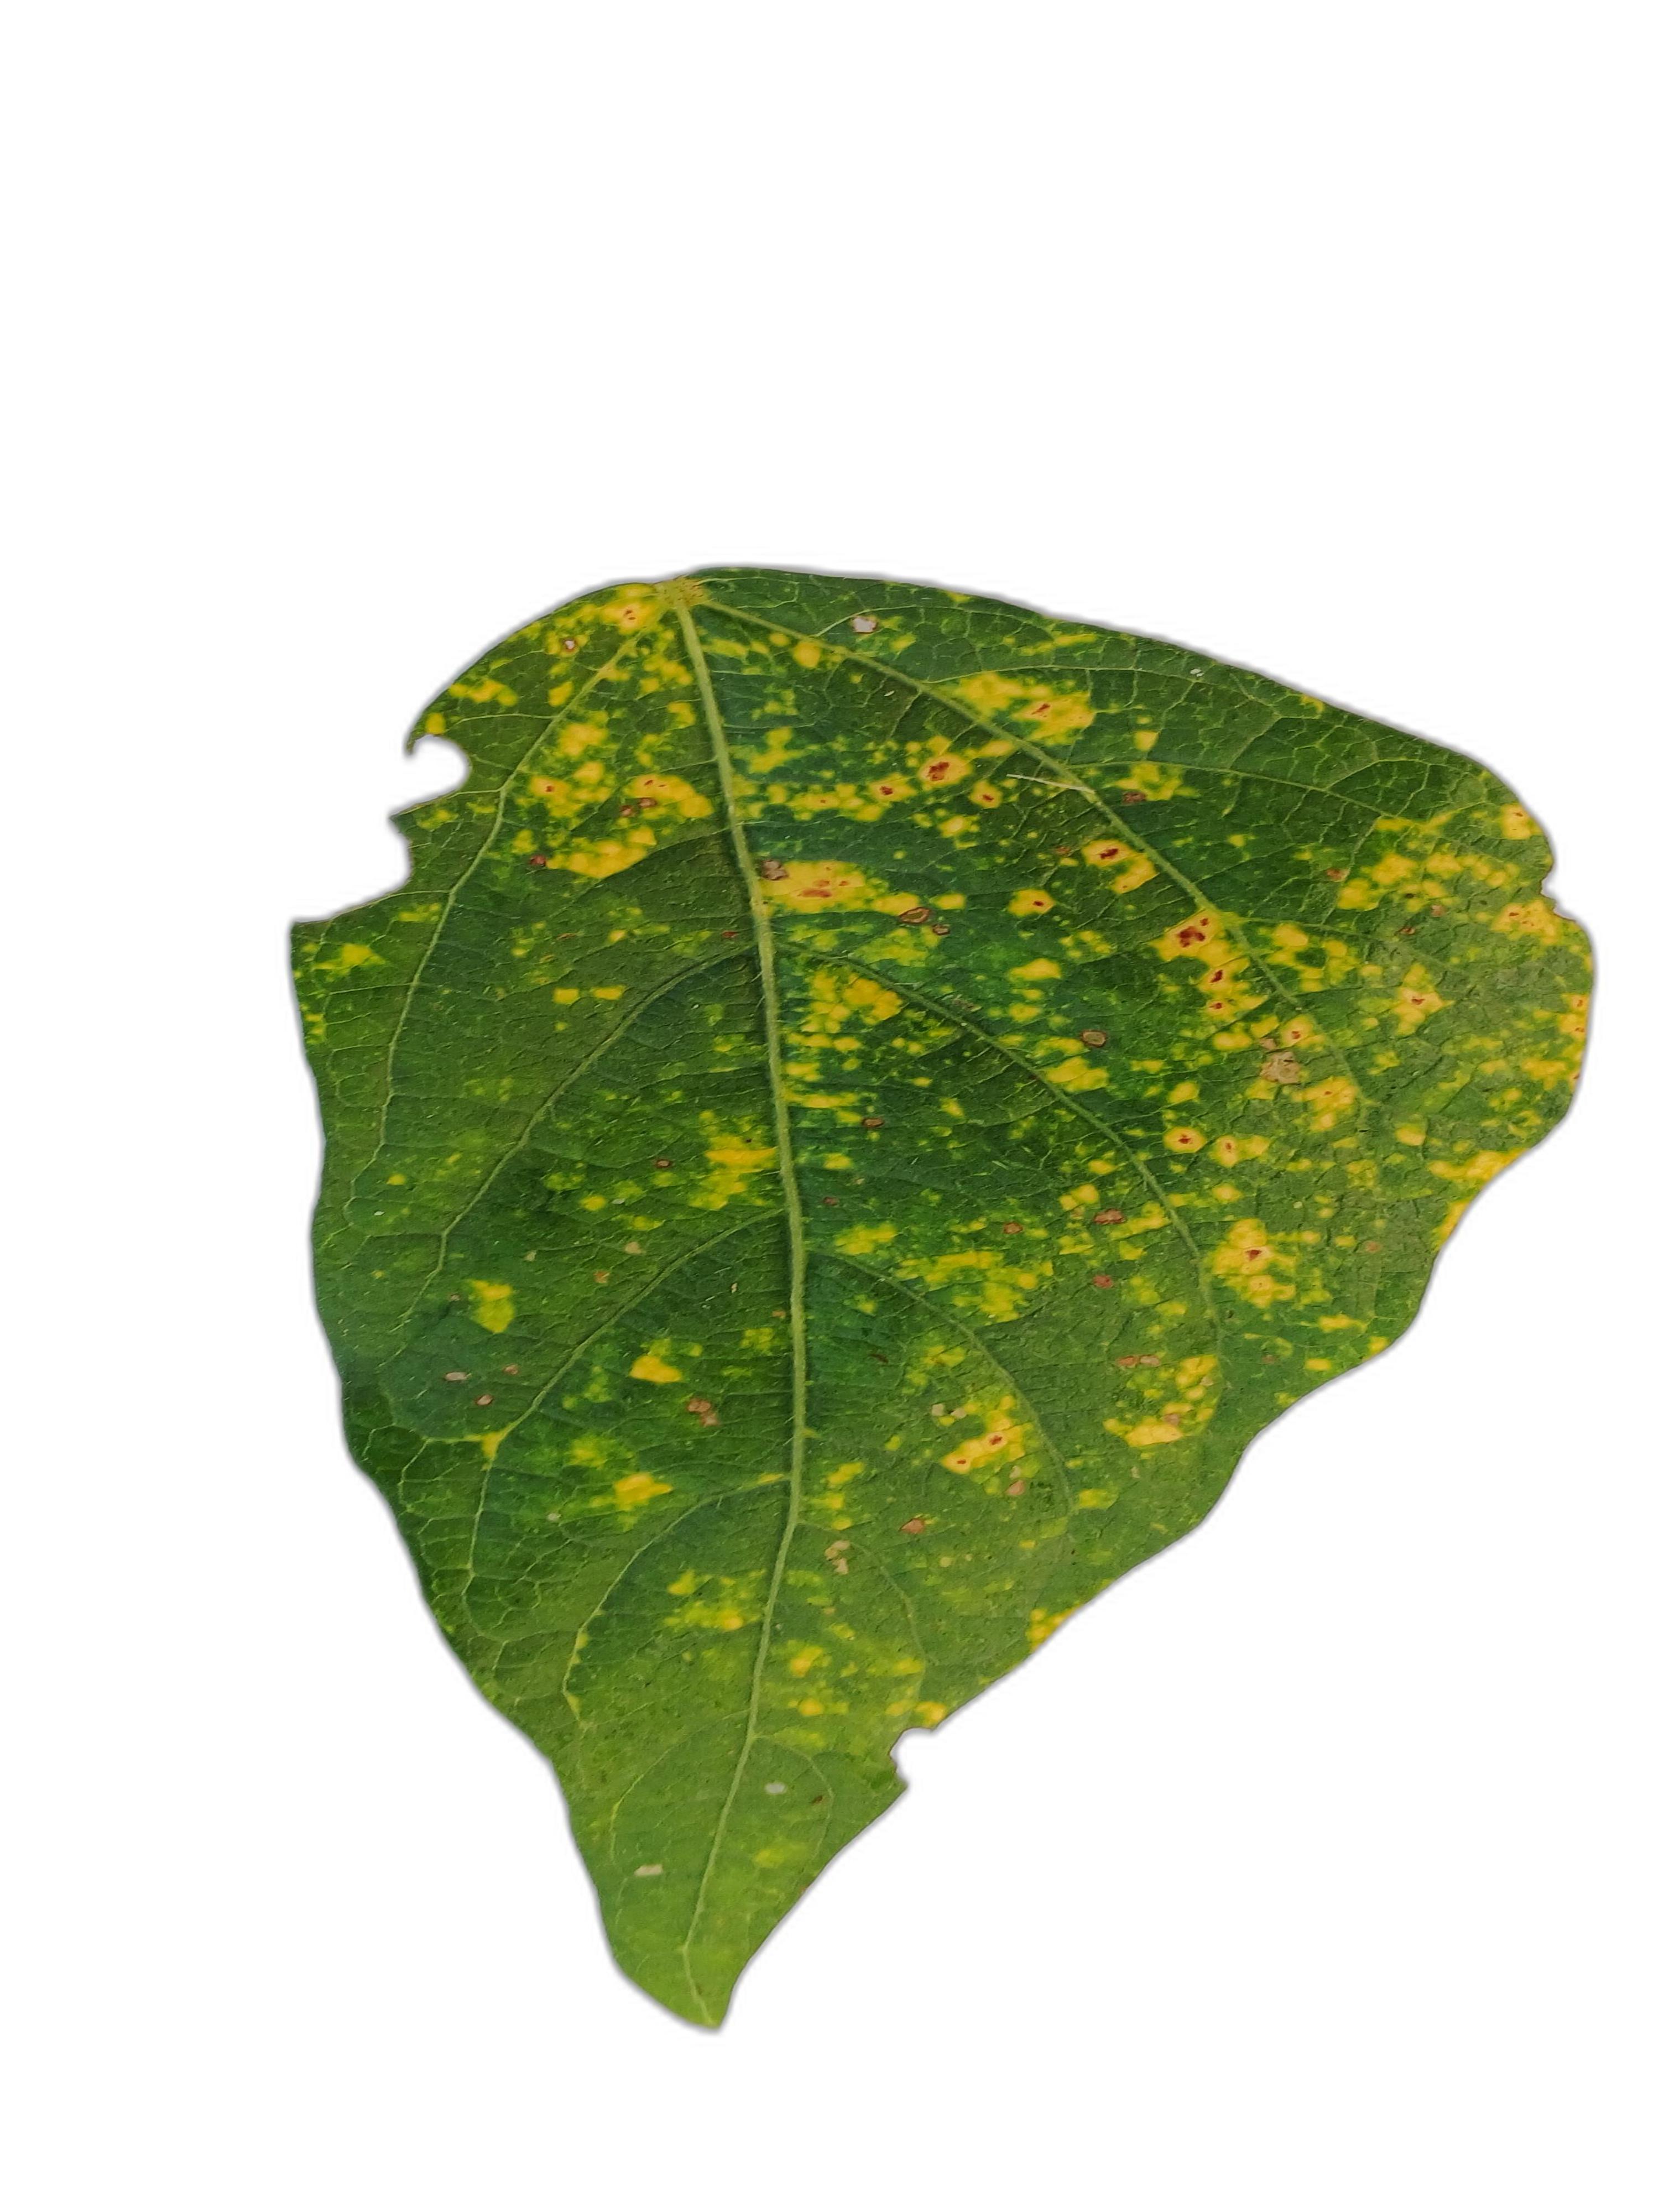
Label: Yellow Mosaic